Peter Brock

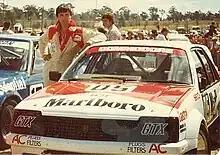
Brock at Symmons Plains 1982

During his early career Brock raced some "wild and woolly" creations including the famous blue 6-cylinder Holden-powered Austin A30. Brock rose to public attention in touring car racing.